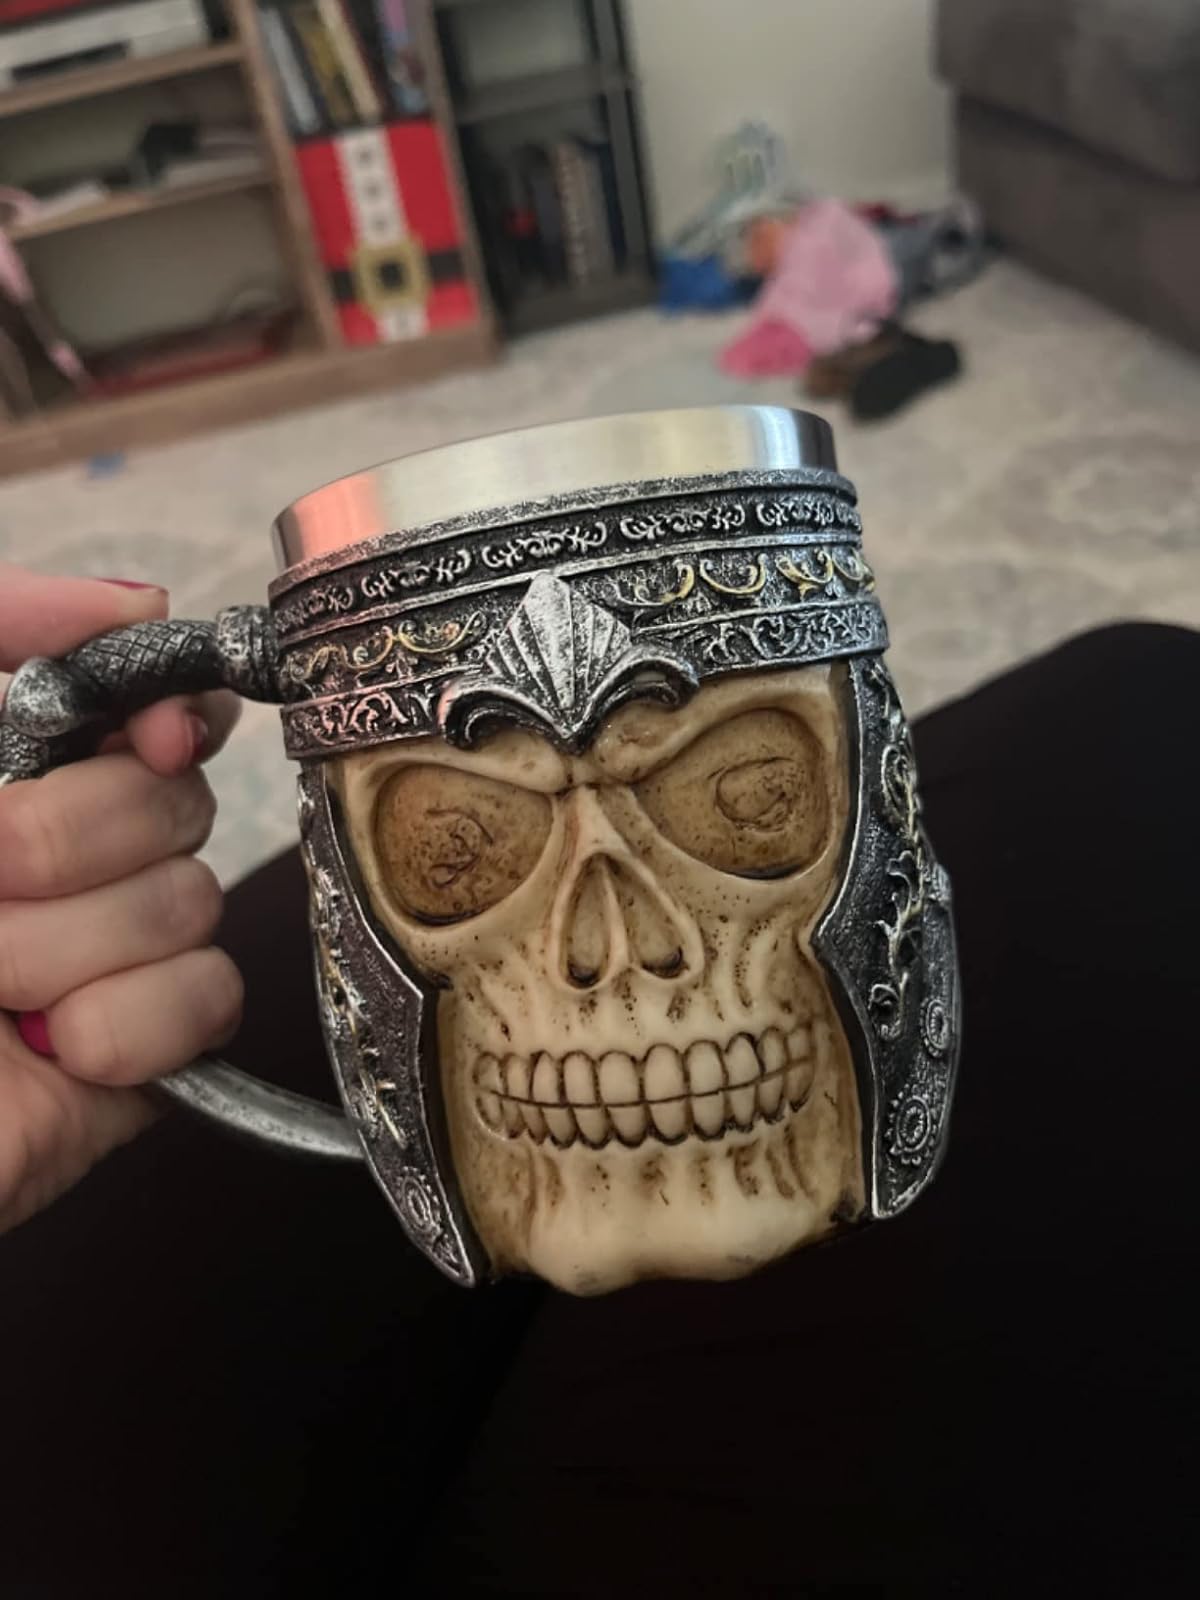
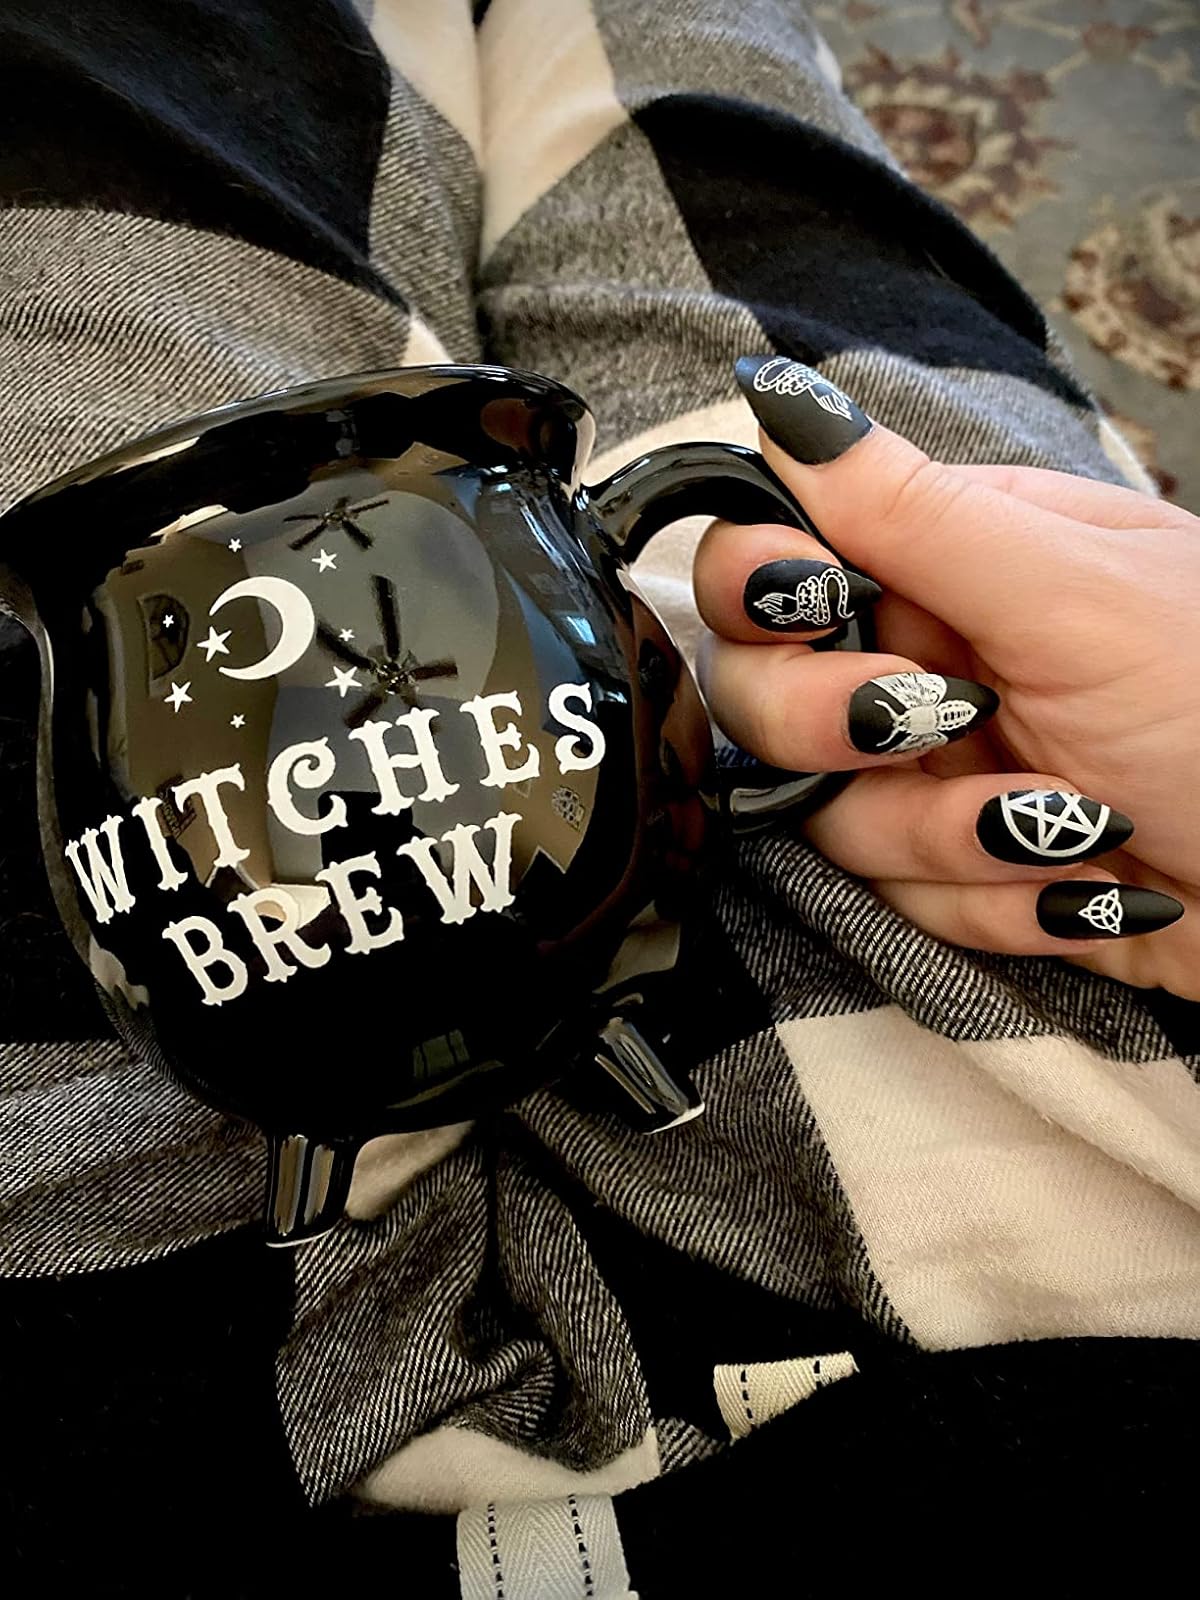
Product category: items_mug
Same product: no